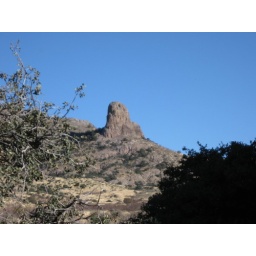
To the right (south) of this outcropping is a lowland canyon that runs around the mountains to WSMR land.